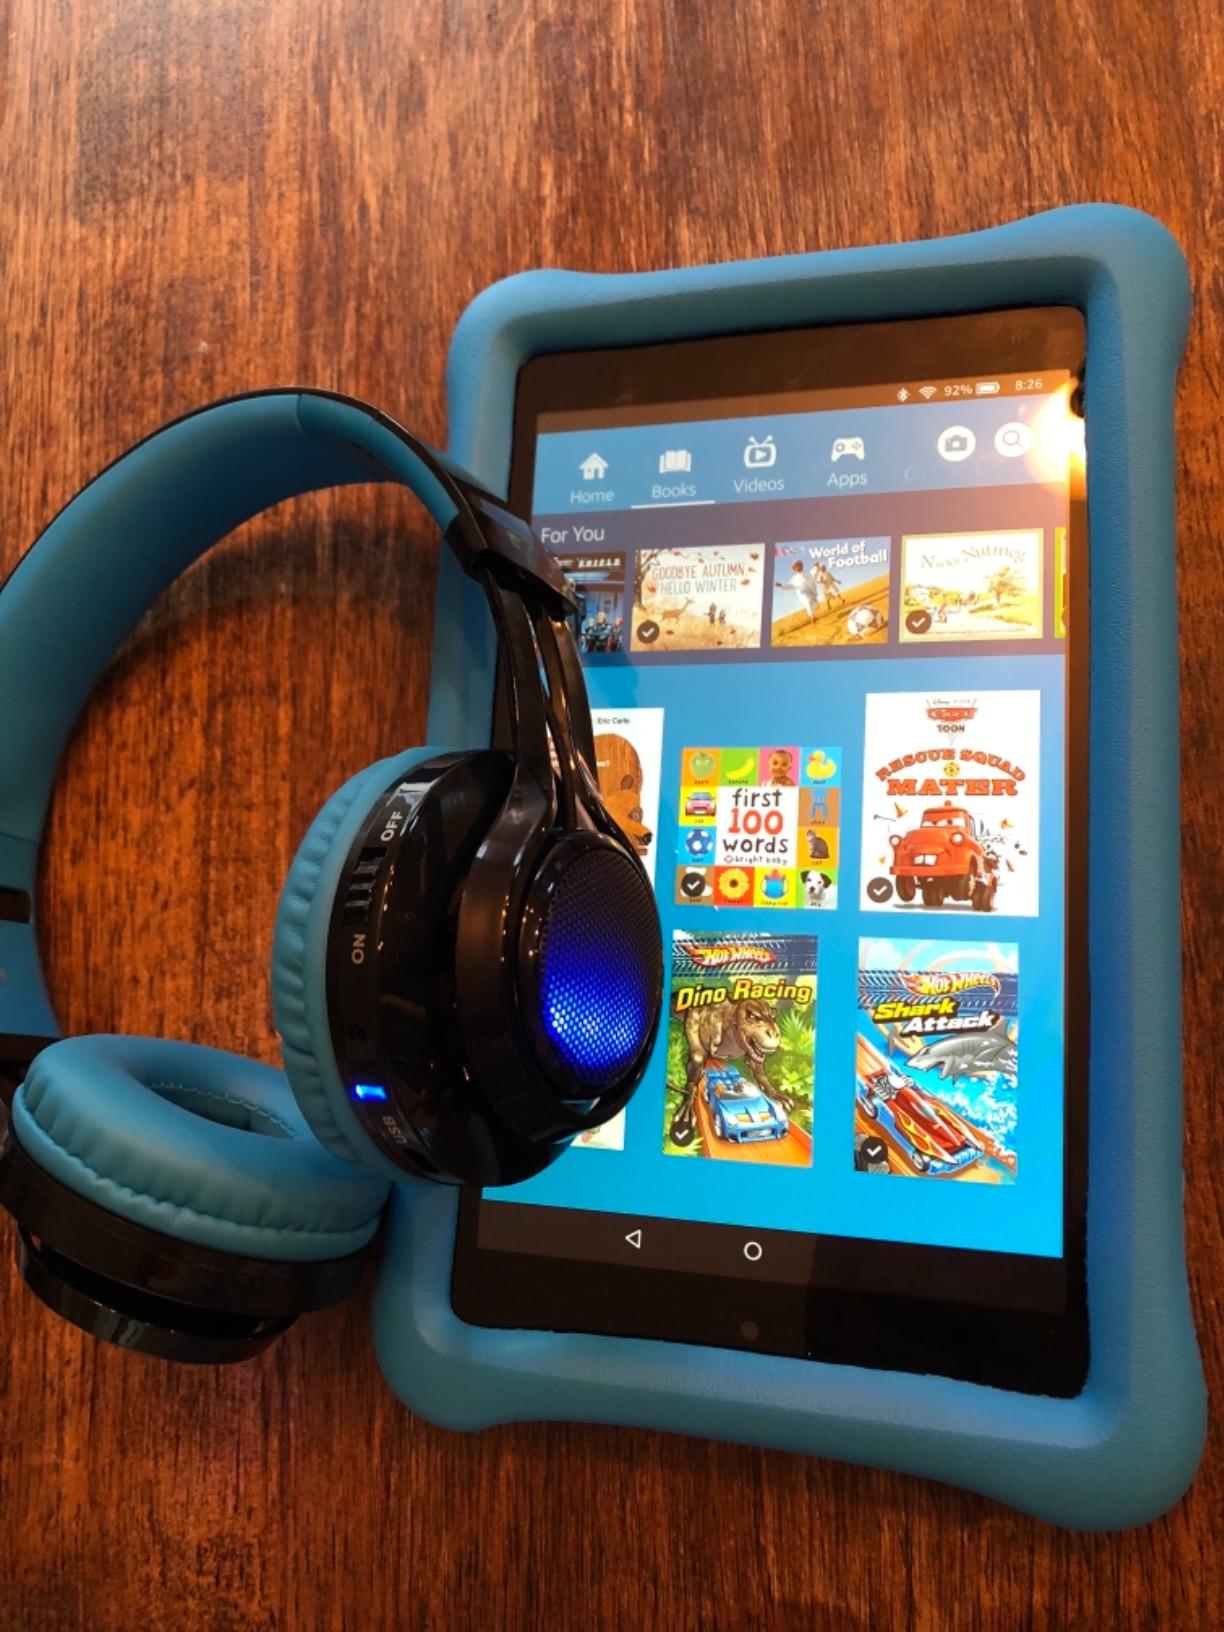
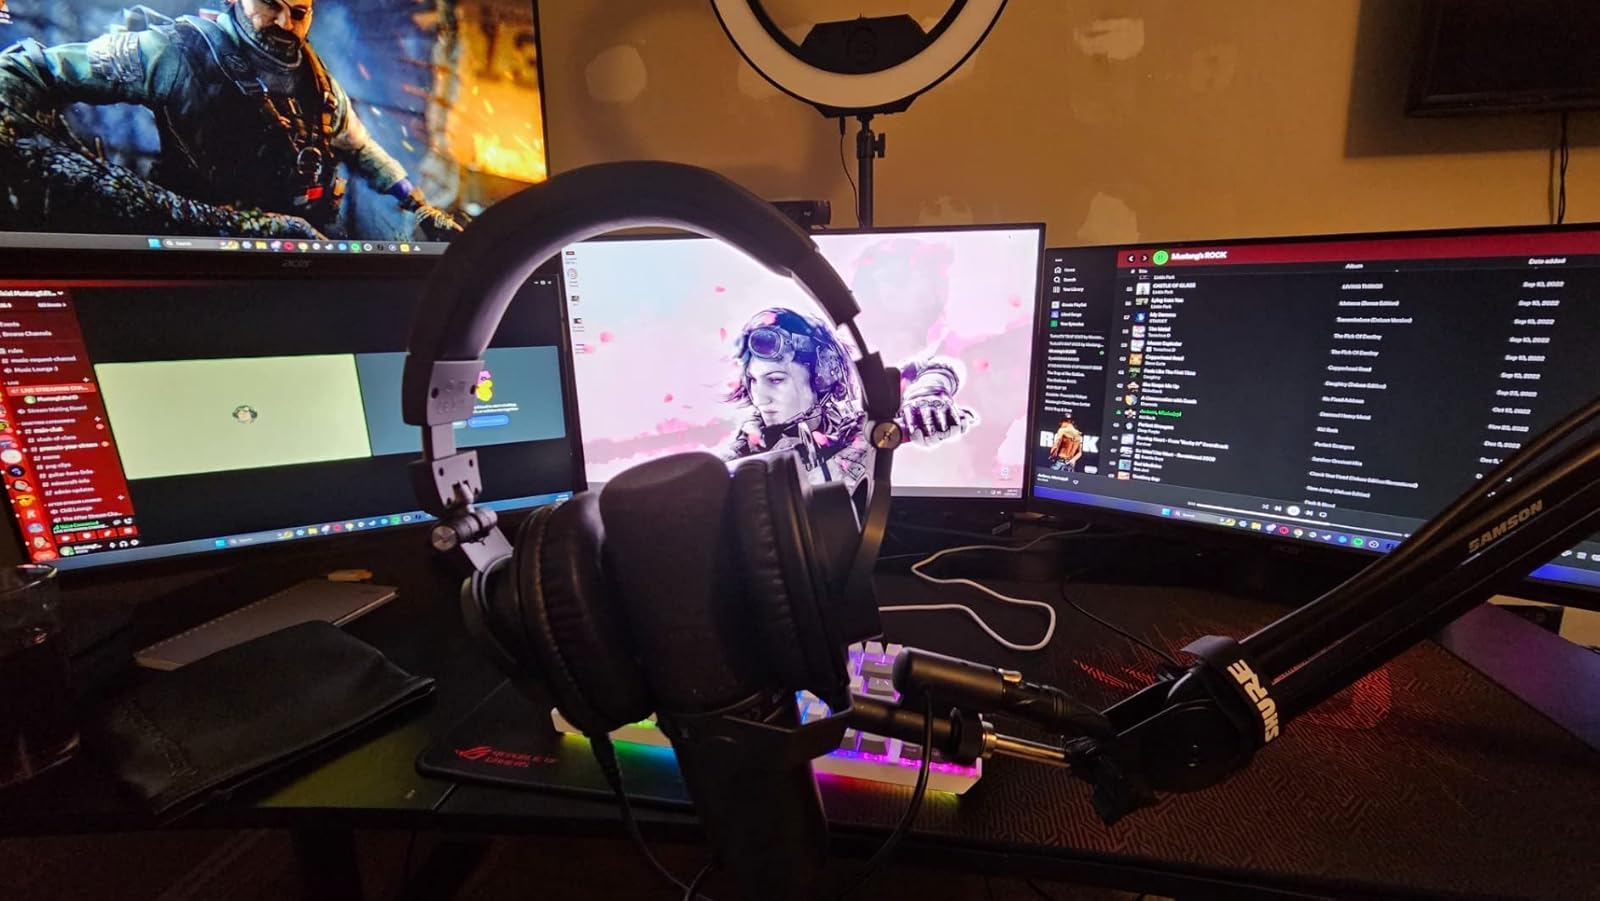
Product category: headphones
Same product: no